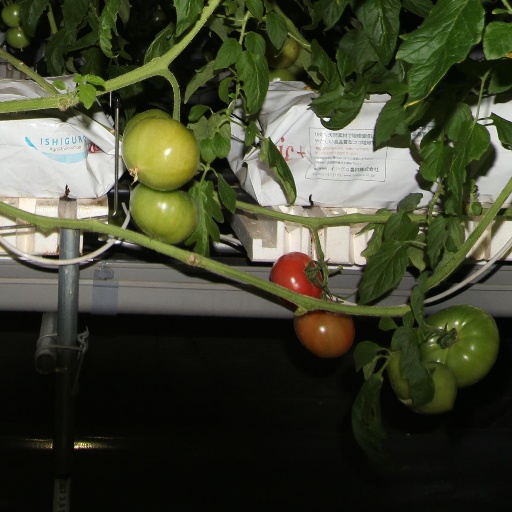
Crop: tomato